Ronald E. Rosser

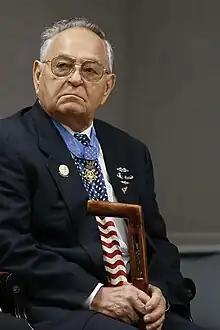
Rosser in 2012

On January 12, 1952, Rosser, by then a corporal, was acting as a forward observer with Company L's lead platoon during an assault on a heavily fortified hill near Ponggilli. When the unit came under heavy fire, Rosser went forward three times and attacked the hostile positions alone, each time returning to friendly lines to gather more ammunition before charging the hill again. Although wounded himself, he helped carry injured soldiers to safety once withdrawal became necessary. For these actions, Rosser was awarded the Medal of Honor. During his service, he also earned a Combat Infantry Badge, Glider Badge, Master Parachutist Badge, Pathfinder badge, Parachute Rigger and Army Recruiter Badge.